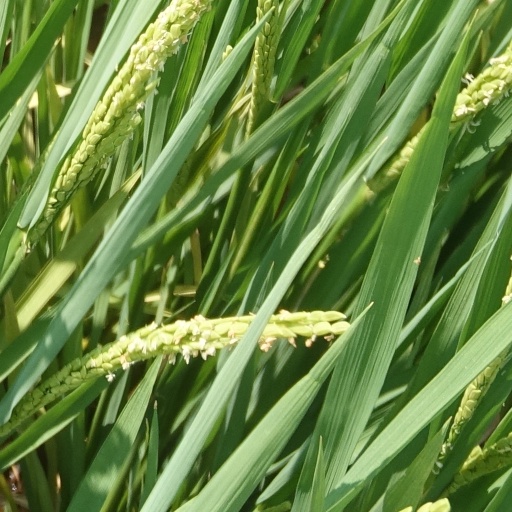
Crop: rice